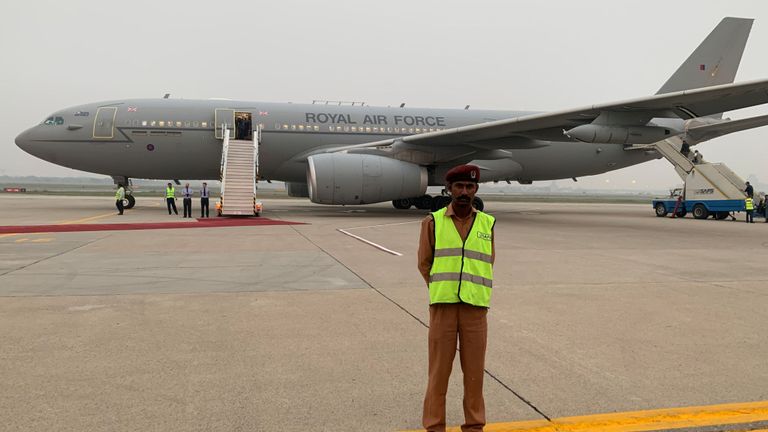
Vehicle type: Planes